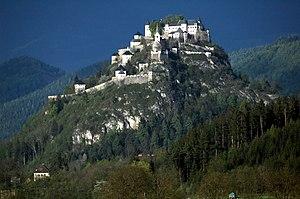
Cet article recense les sites inscrits au patrimoine mondial en Autriche.